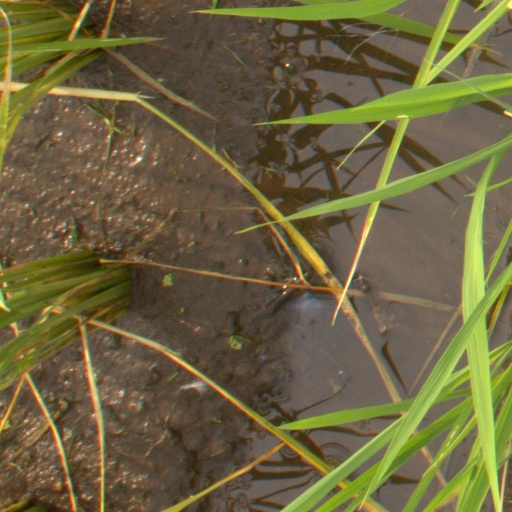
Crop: rice